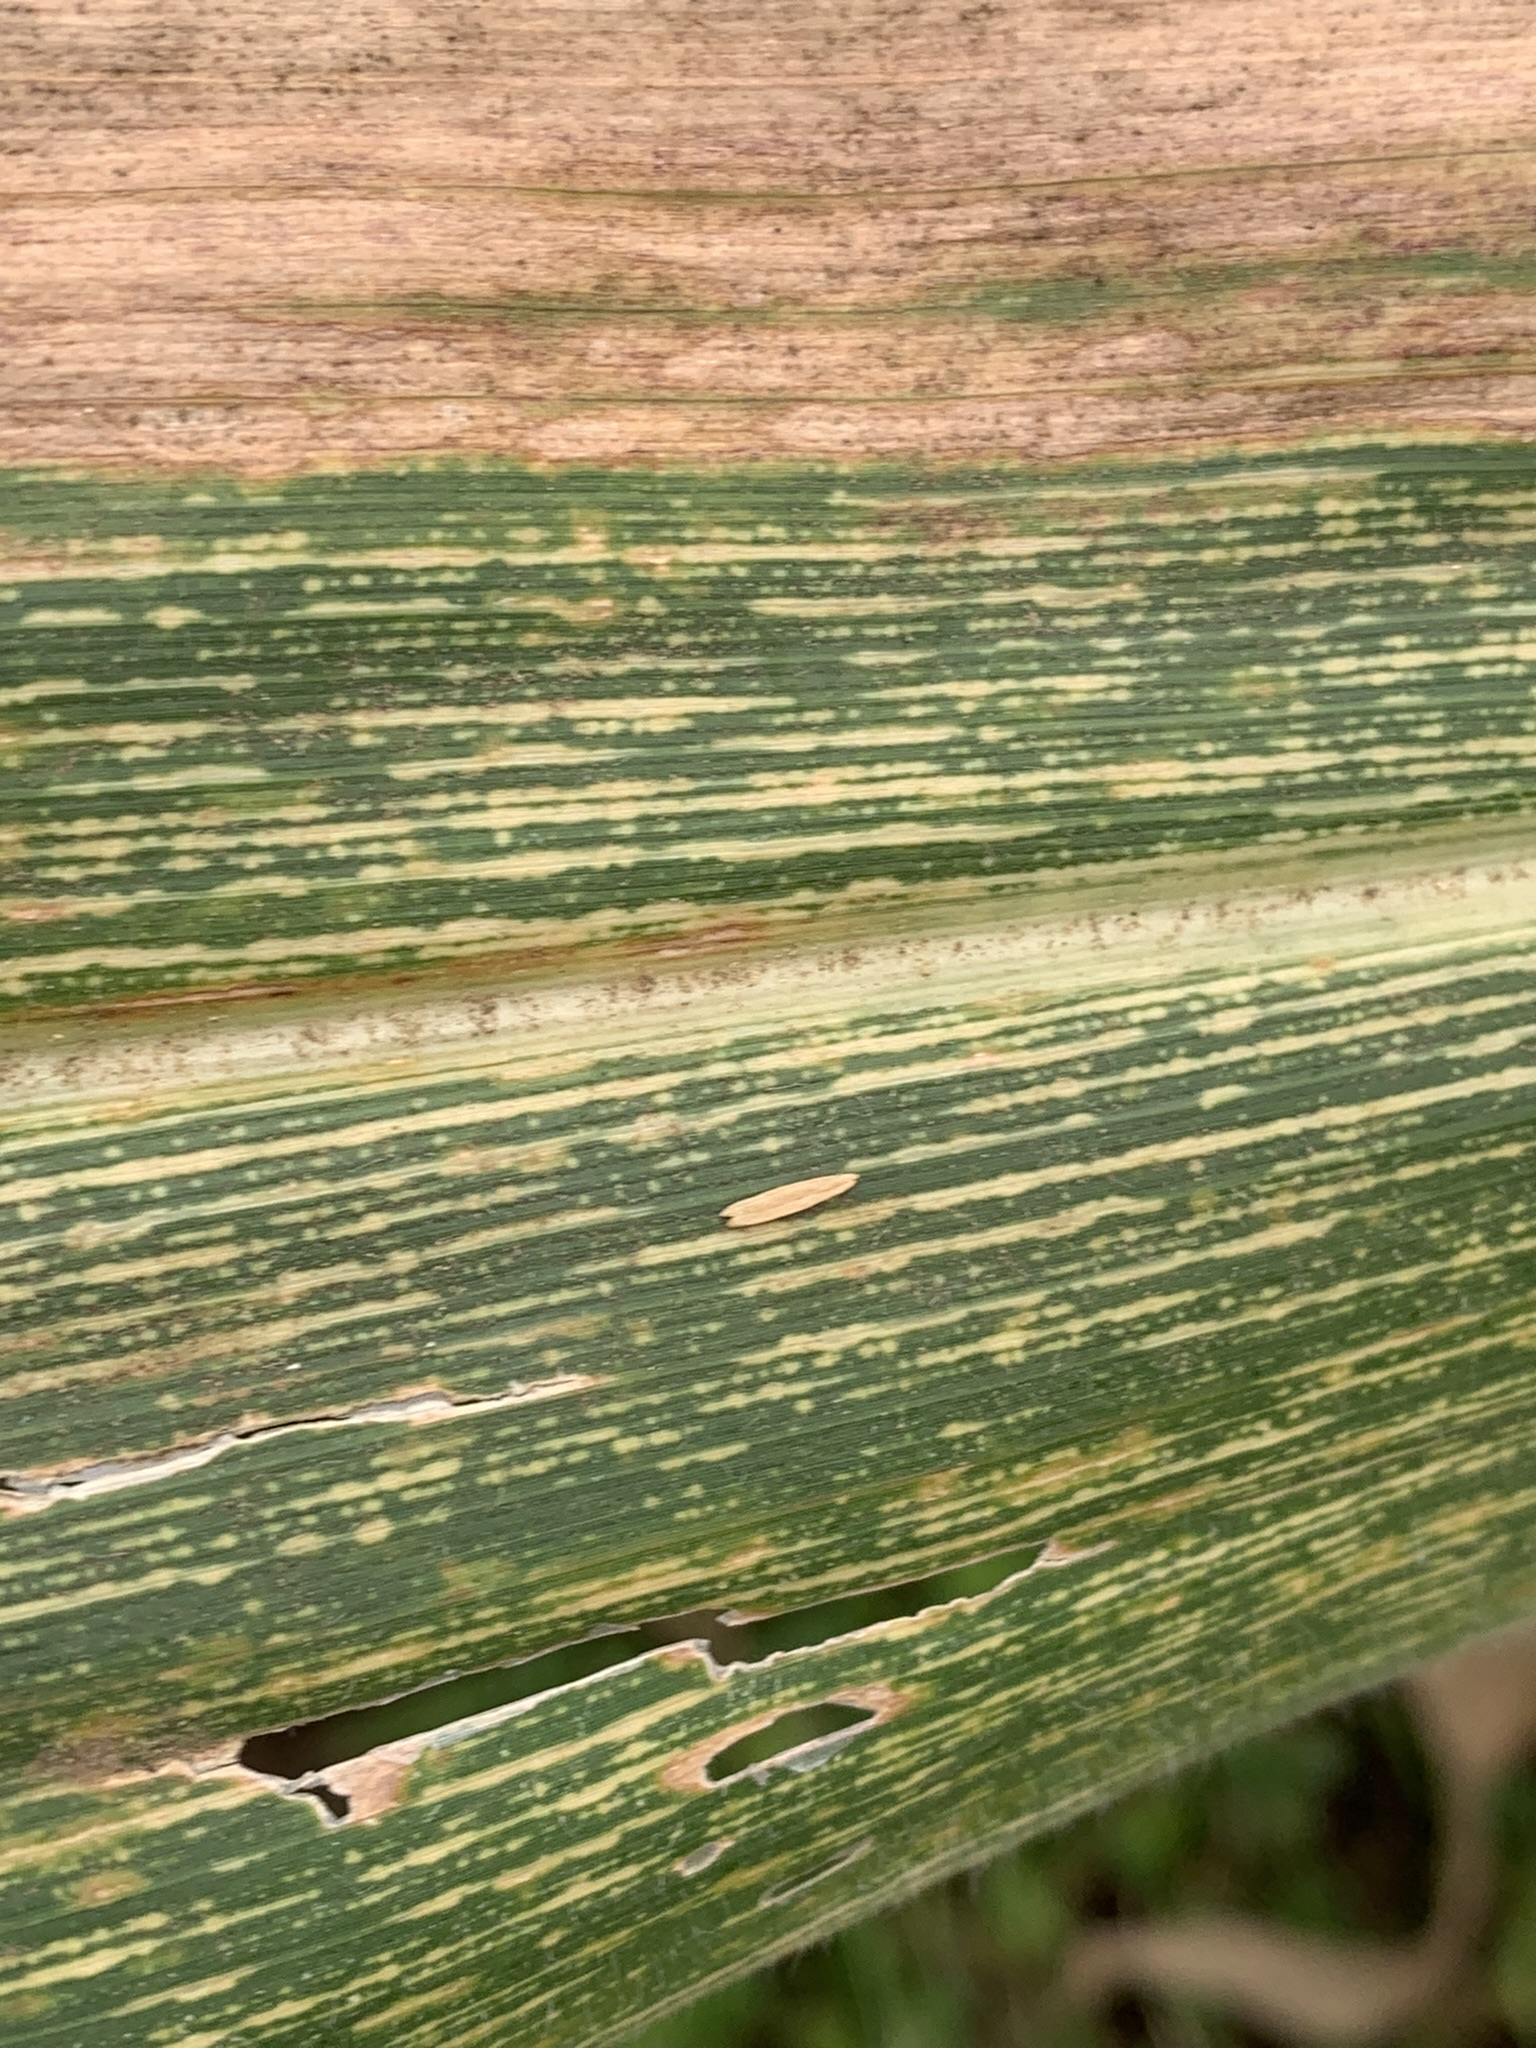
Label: MSV